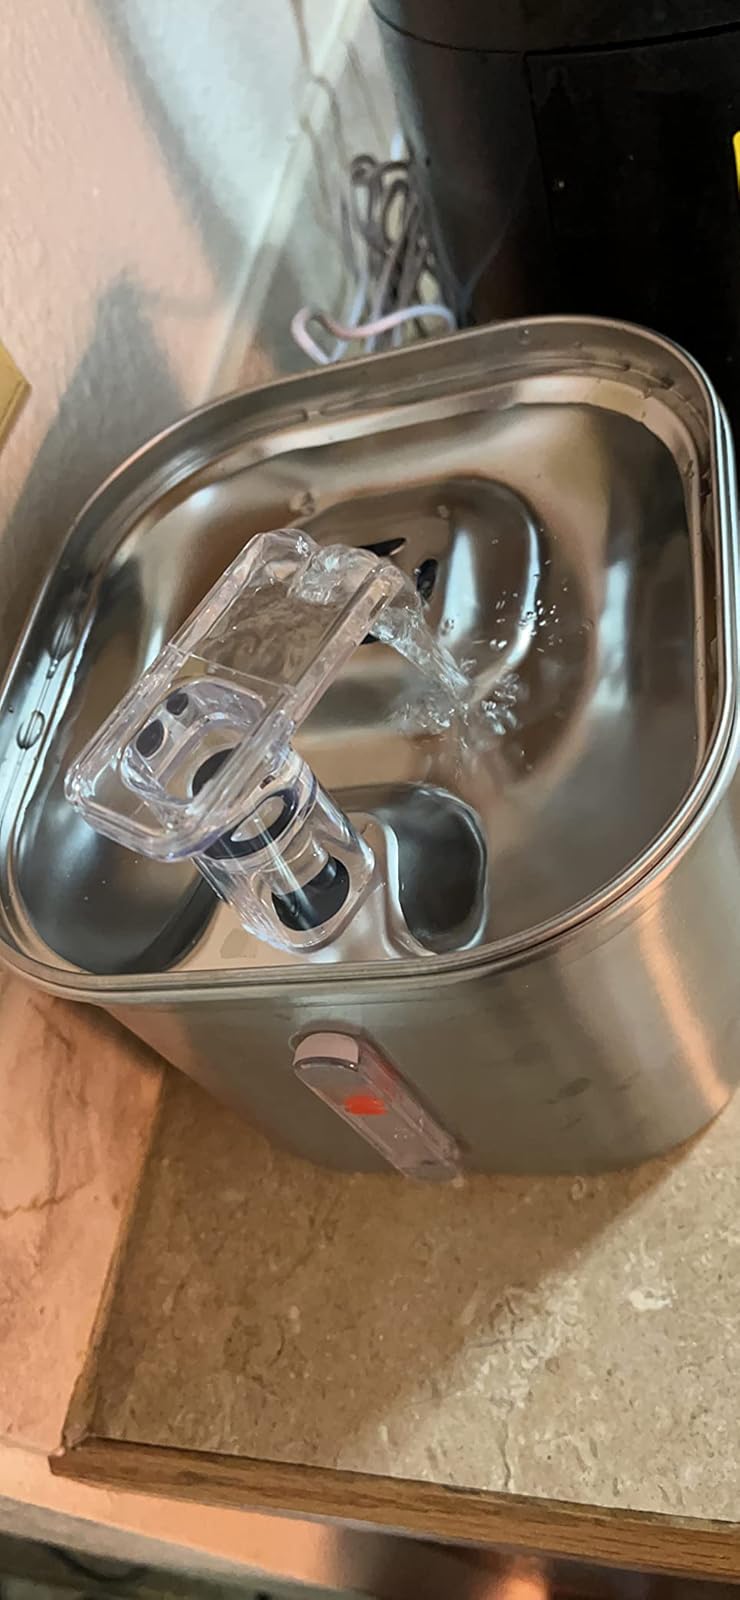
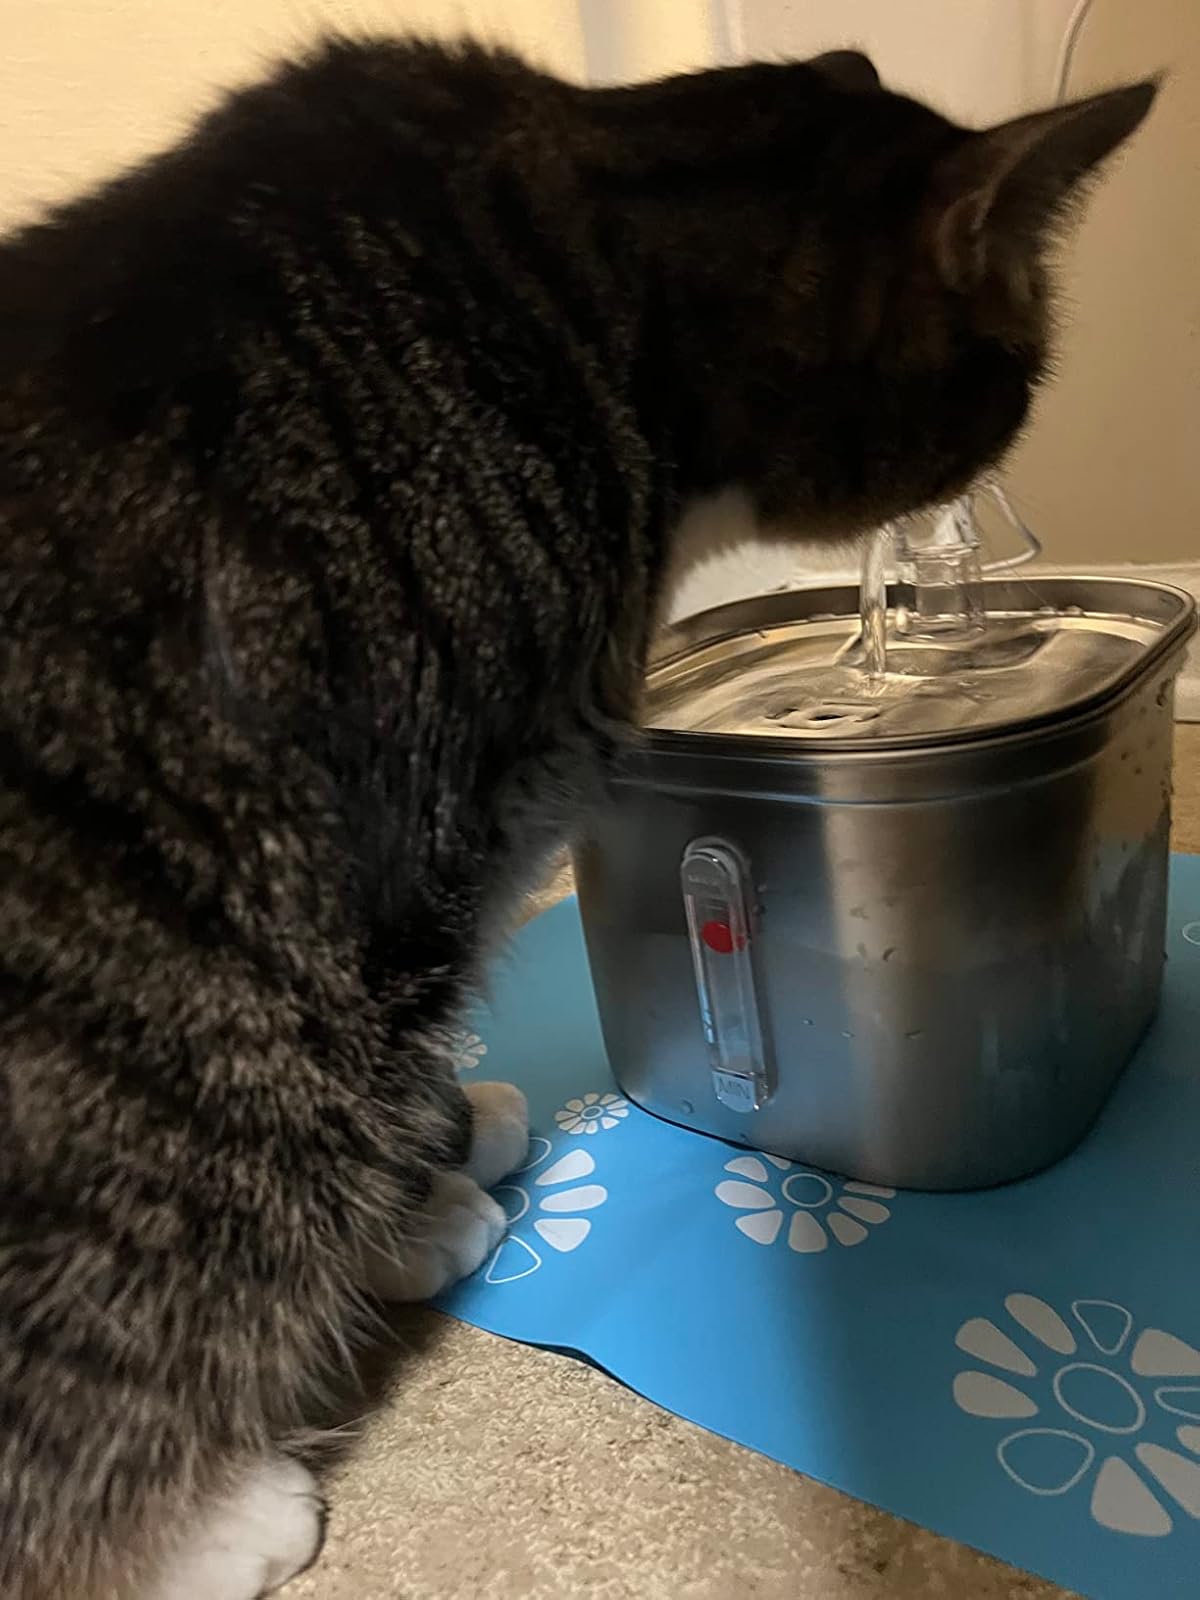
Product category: items_bowl
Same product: yes